Rodrigues parrot

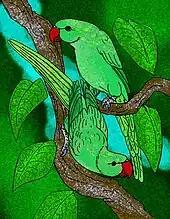
Life restoration of two Rodrigues parrots

The Rodrigues parrot was described as being the largest parrot species on the island, with a big head and a long tail. Its plumage was described as being of uniform green colouration. Its skull was flat and depressed compared to those of most other parrots, but similar to the genus "Ara". The skull was long without the beak, wide, and deep. The coracoid (part of the shoulder) was long, the humerus (upper-arm bone) , the ulna (lower-arm bone) , the femur (thigh-bone) , the tibia (lower-leg bone) , and the metatarsus (foot bone) . Its exact body length is unknown, but it may have been around , comparable to the size of a large cockatoo. Its tibia was 32% smaller than that of a female broad-billed parrot, yet the pectoral bones were of similar size, and proportionally its head was the largest of any Mascarene species of parrot.